Sommen

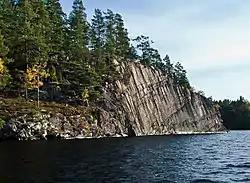
Pines and birches along a cliff in lake Sommen, October 2011

Relative to other areas of southern Sweden, Sommen stands out for its low precipitation and low humidity. The rainiest months of the year are September followed by July and August. Each of these months have a precipitation of around 70mm. The driest months are February and March, with around 35mm each. The hottest months are June, July and August averaging 14–15 °C. The coldest months are January and February with an average temperature of about -4 °C. The climate is expected to become warmer and drier in future.